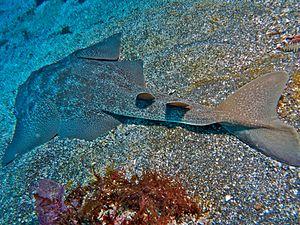
Les anges de mer, requins-anges ou squatines forment un ordre de requins. Une seule famille et un seul genre sont répertoriés pour cet ordre qui compte treize espèces.